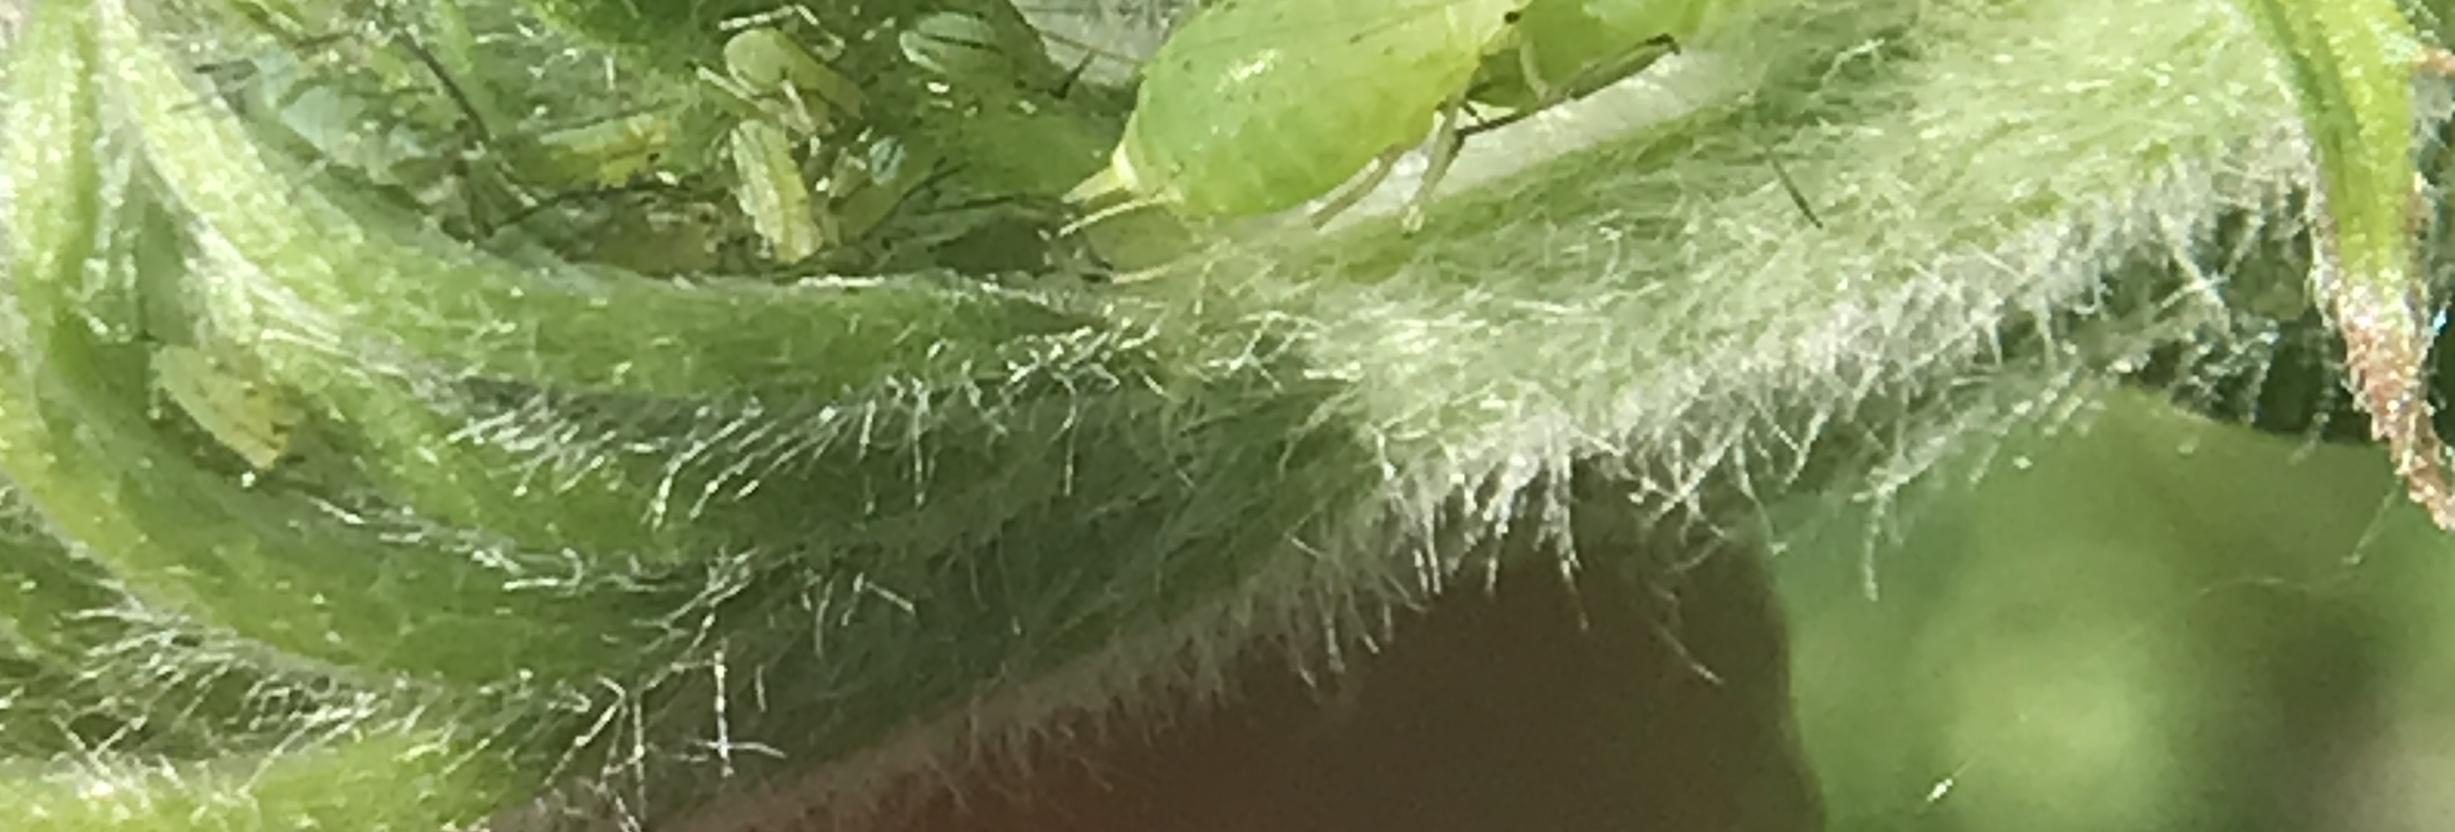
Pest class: pea_aphid